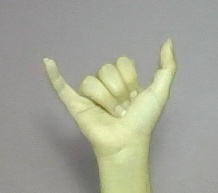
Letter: ya